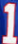
Number: 1